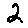
Label: 2